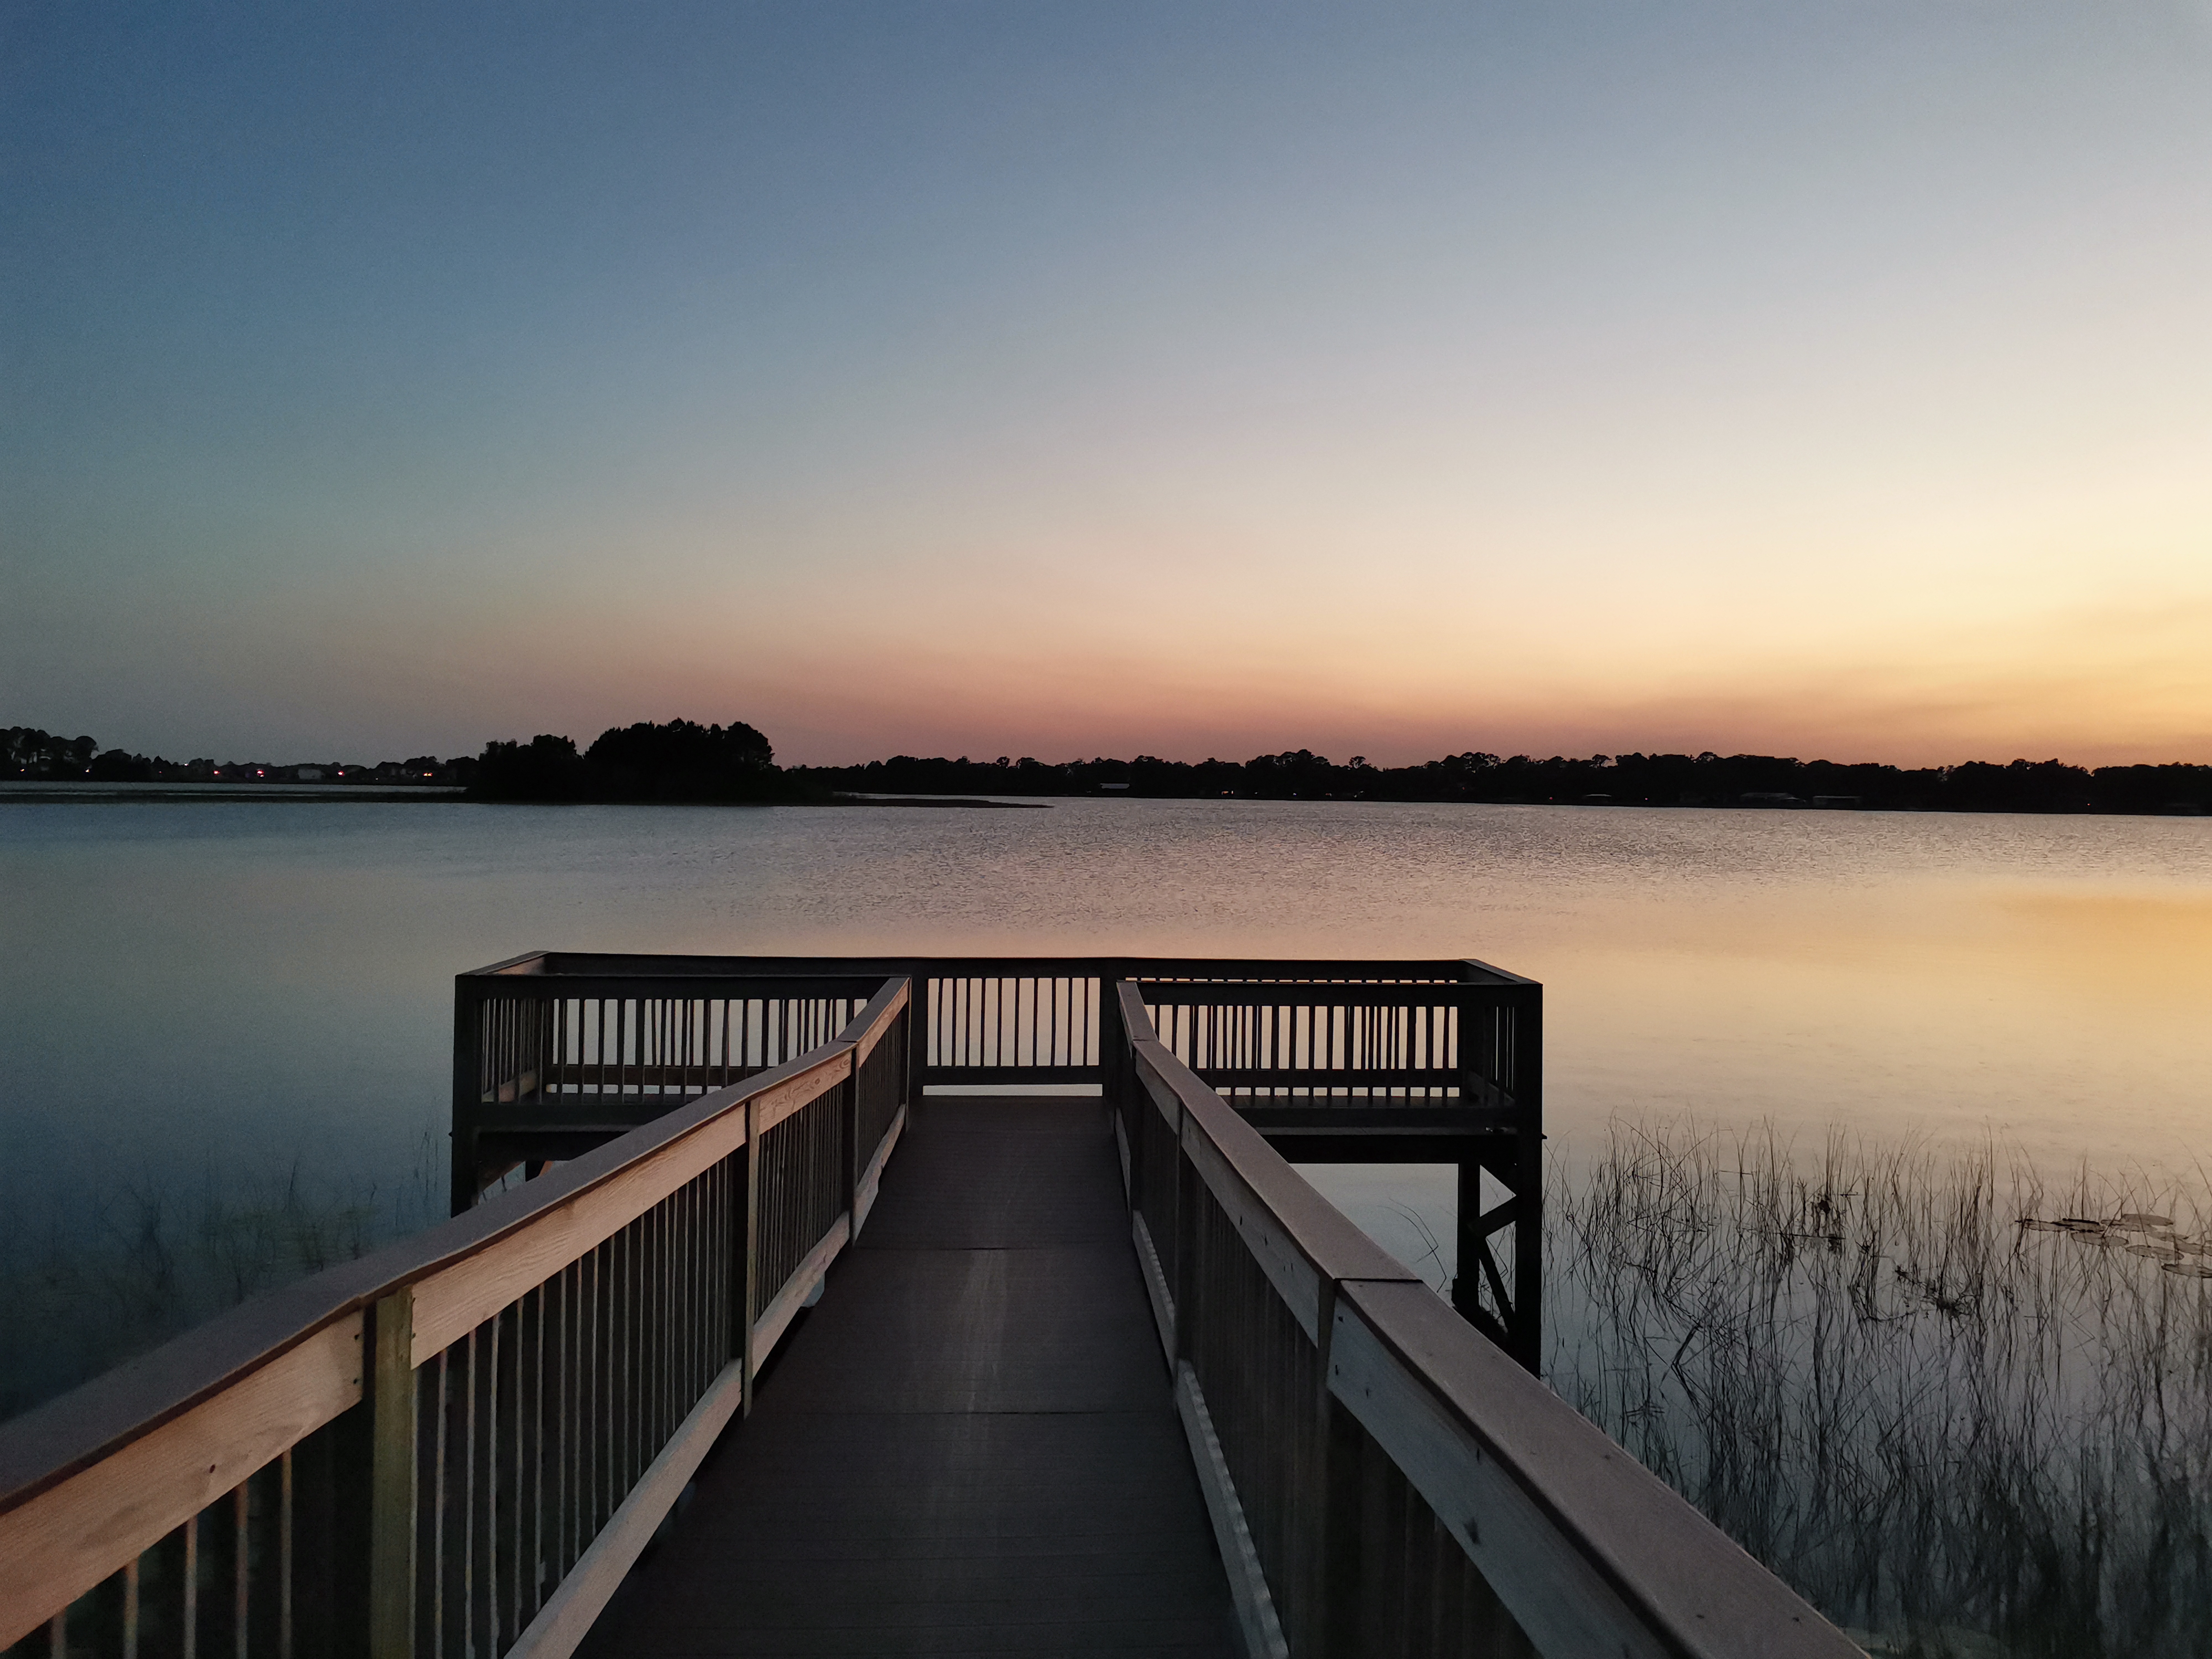
sun, water, sky, water resources, cloud, afterglow, natural landscape, tree, lake, wood, sunlight, dusk, atmospheric phenomenon, sunset, dock, bank, horizon, sunrise, landscape, fence, waterway, shore, dawn, reservoir, boardwalk, pier, ocean, lake district, nonbuilding structure, sound, symmetry, evening, wetland, loch, reflection, coast, bridge, walkway, handrail, bay, grass, guard rail, red sky at morning, inlet, night, channel, sea, city, river